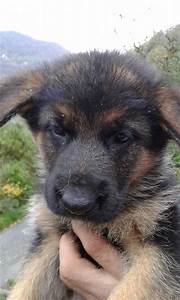
Label: cane